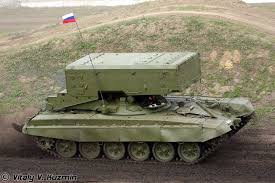
Label: TOS-1